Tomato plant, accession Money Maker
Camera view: vertical (180 deg); turntable rotation: 90 degrees
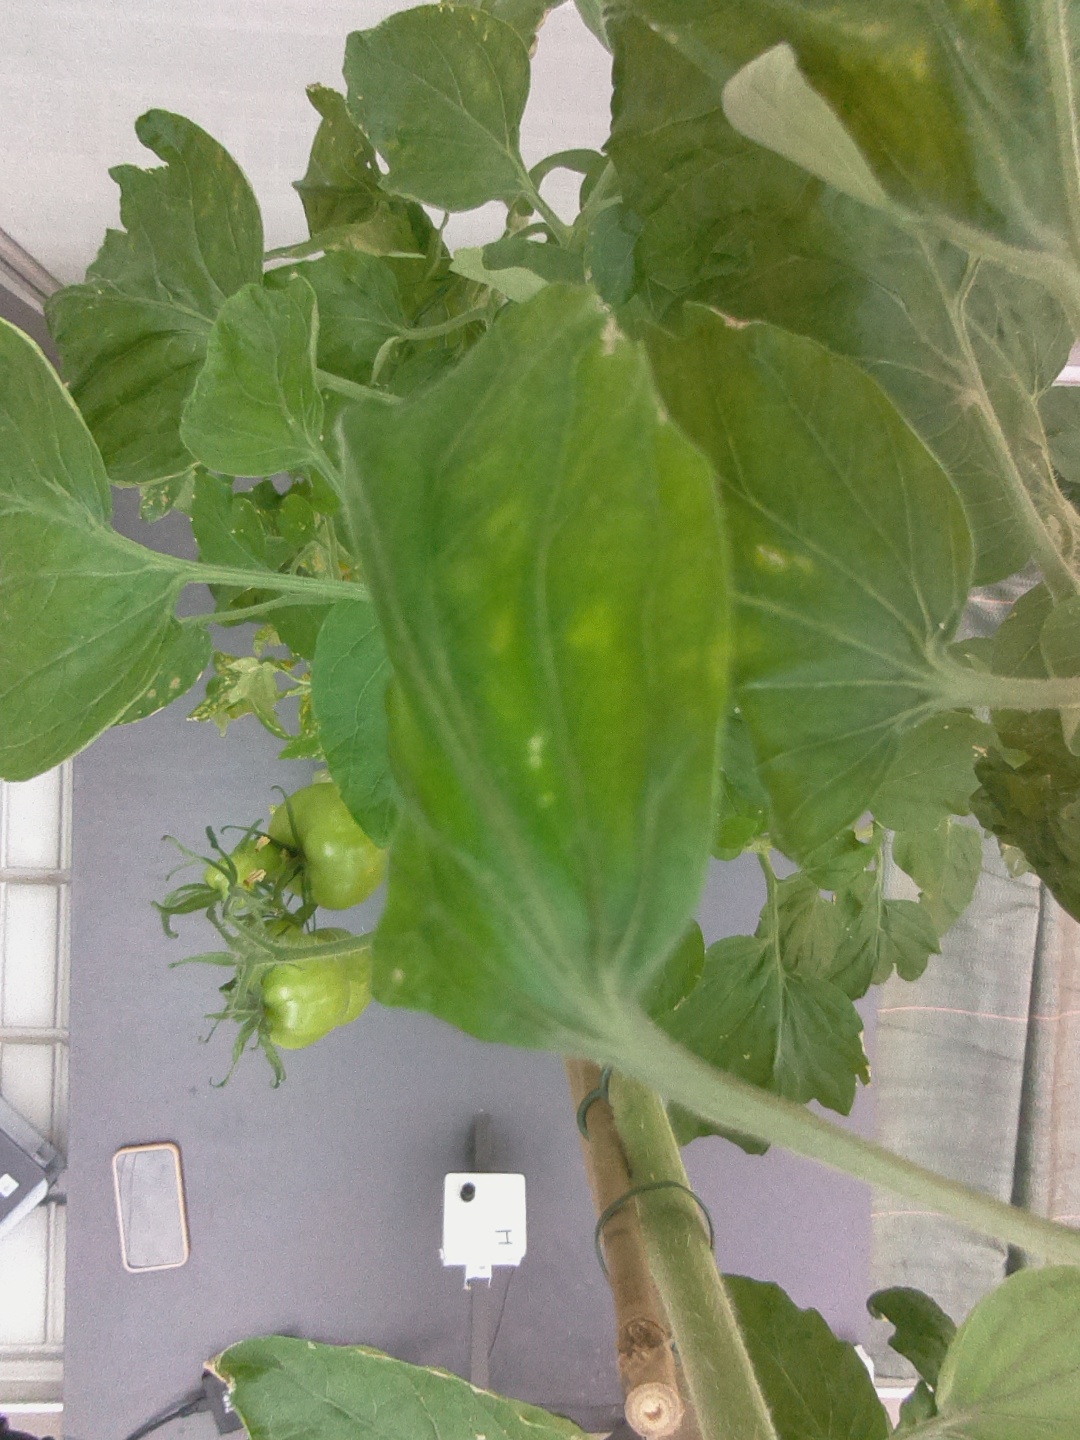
BBCH growth stage 75: 50%-60% of final fruit size